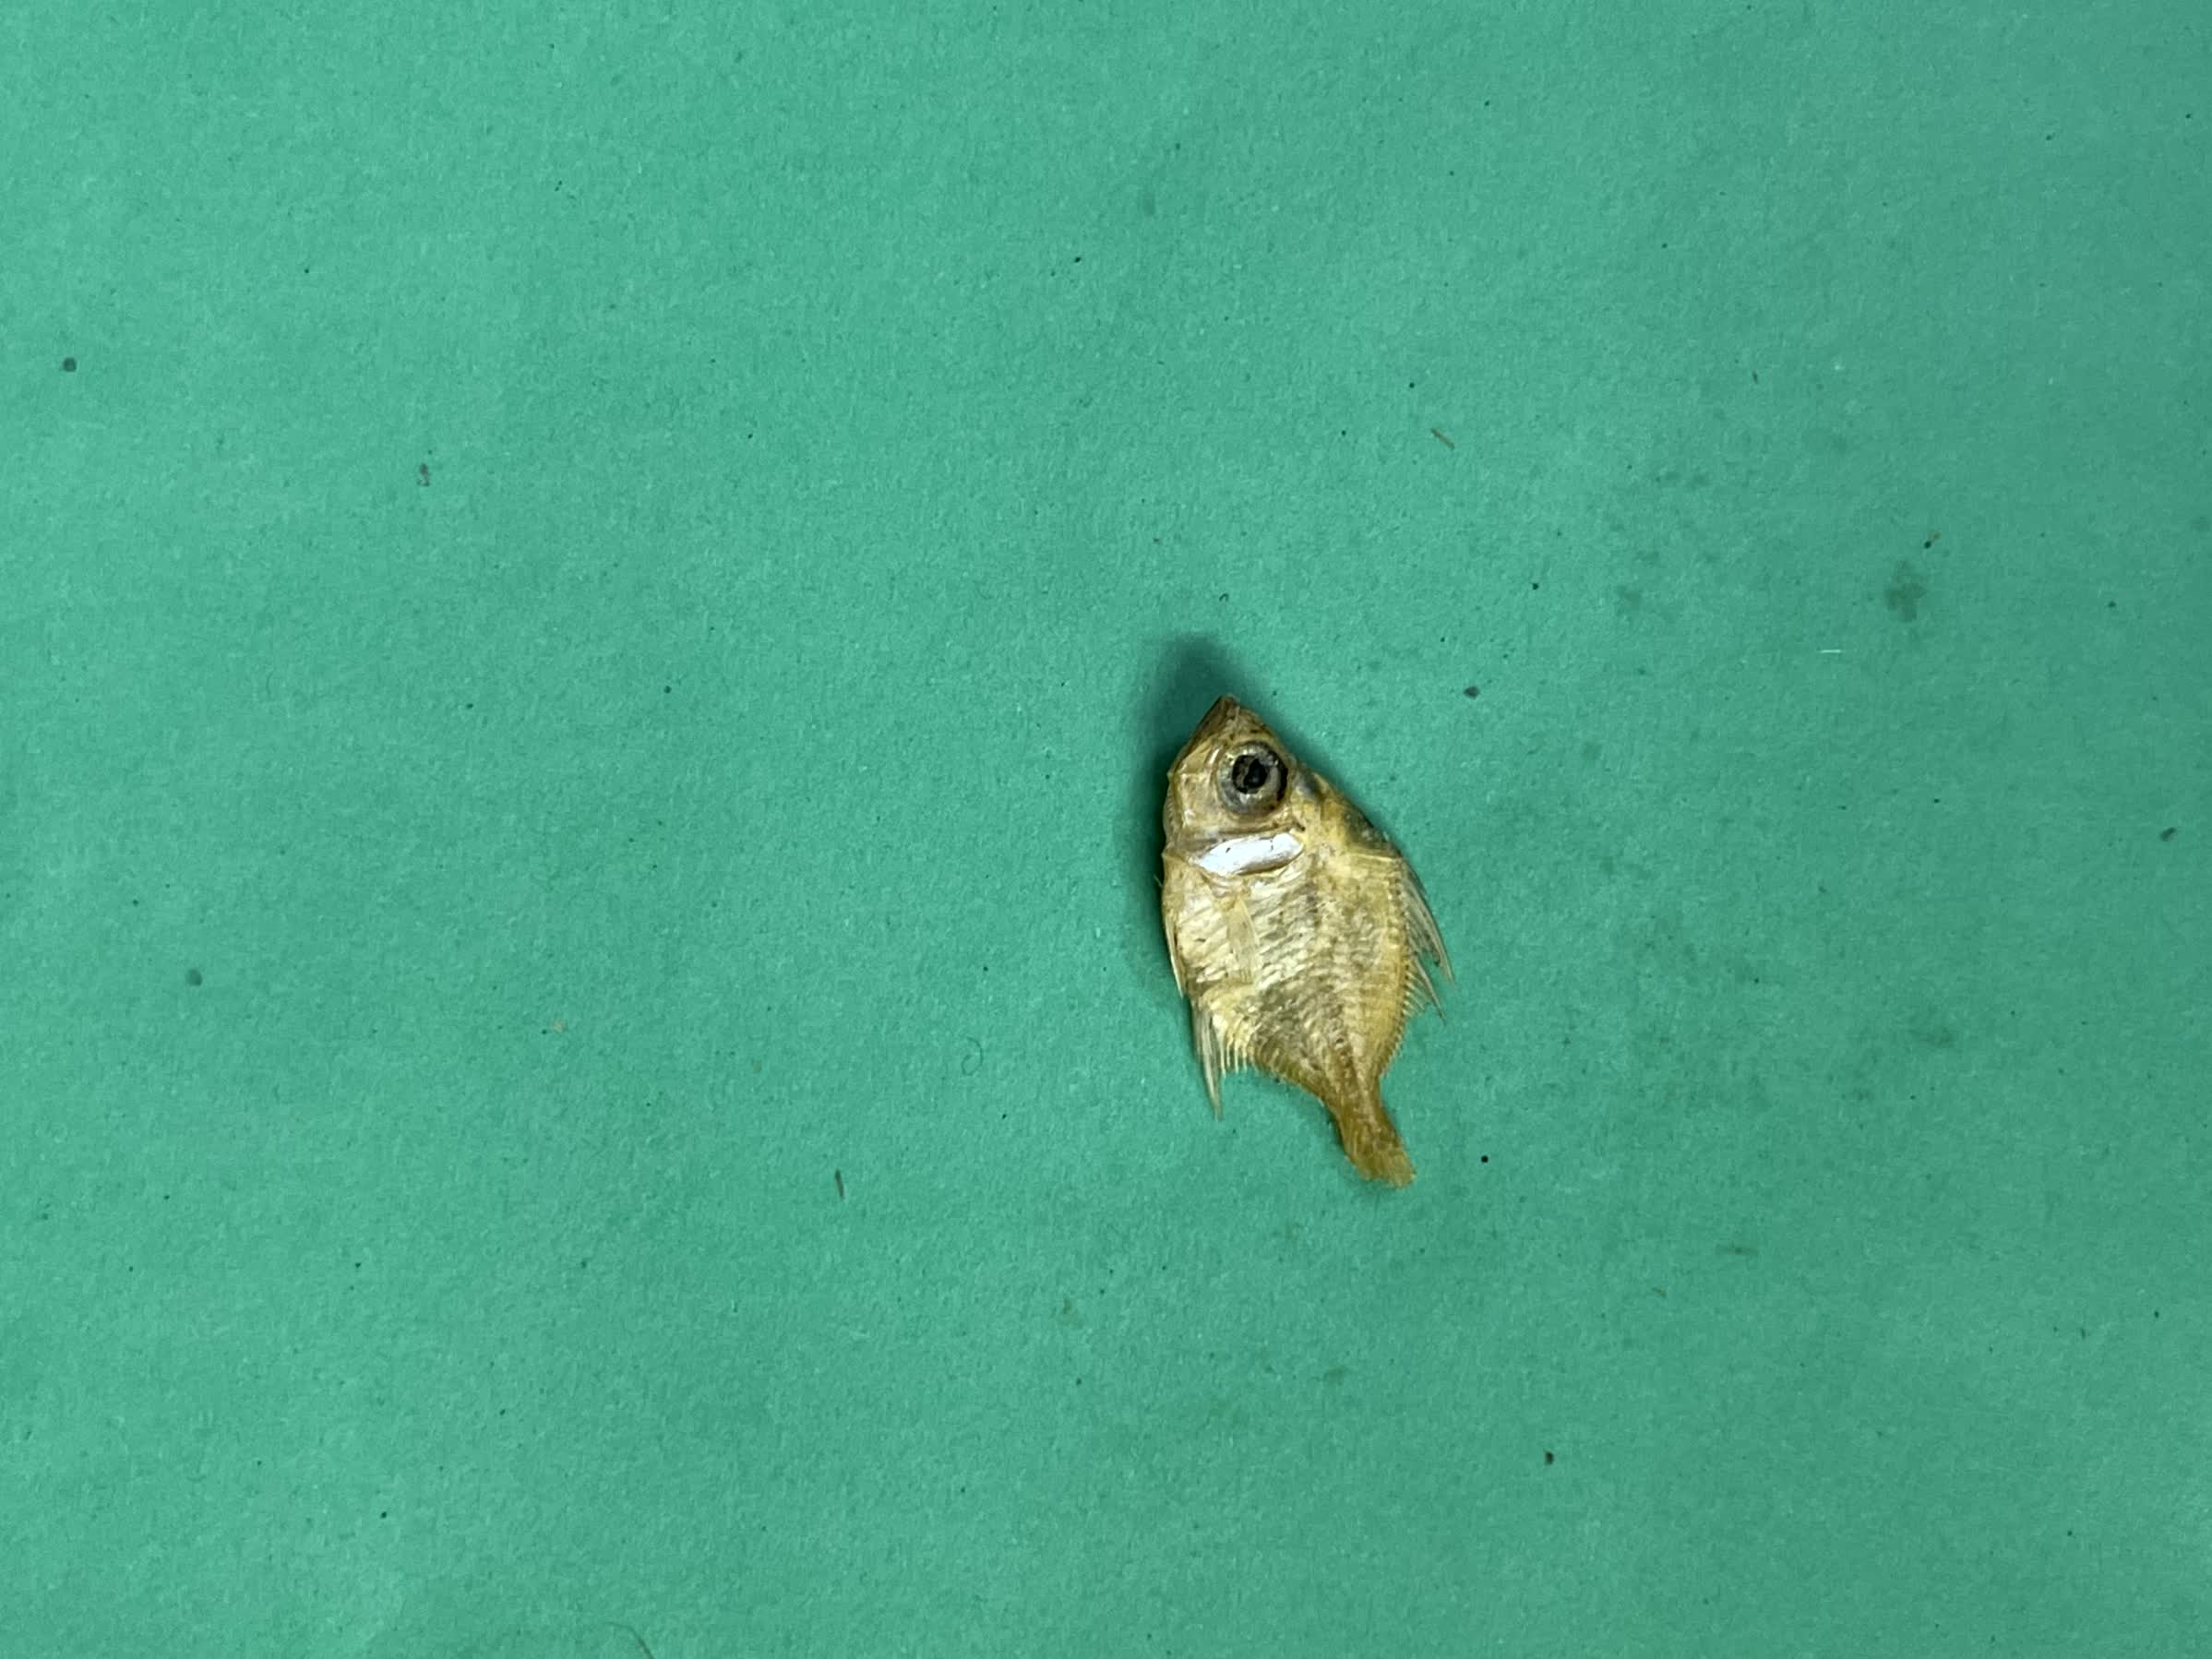
Species: Chanda